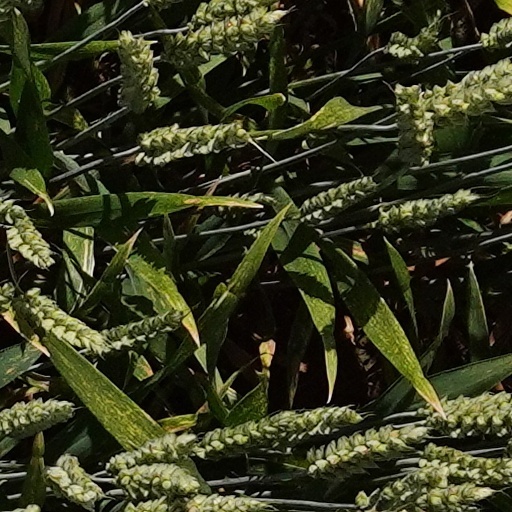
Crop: wheat